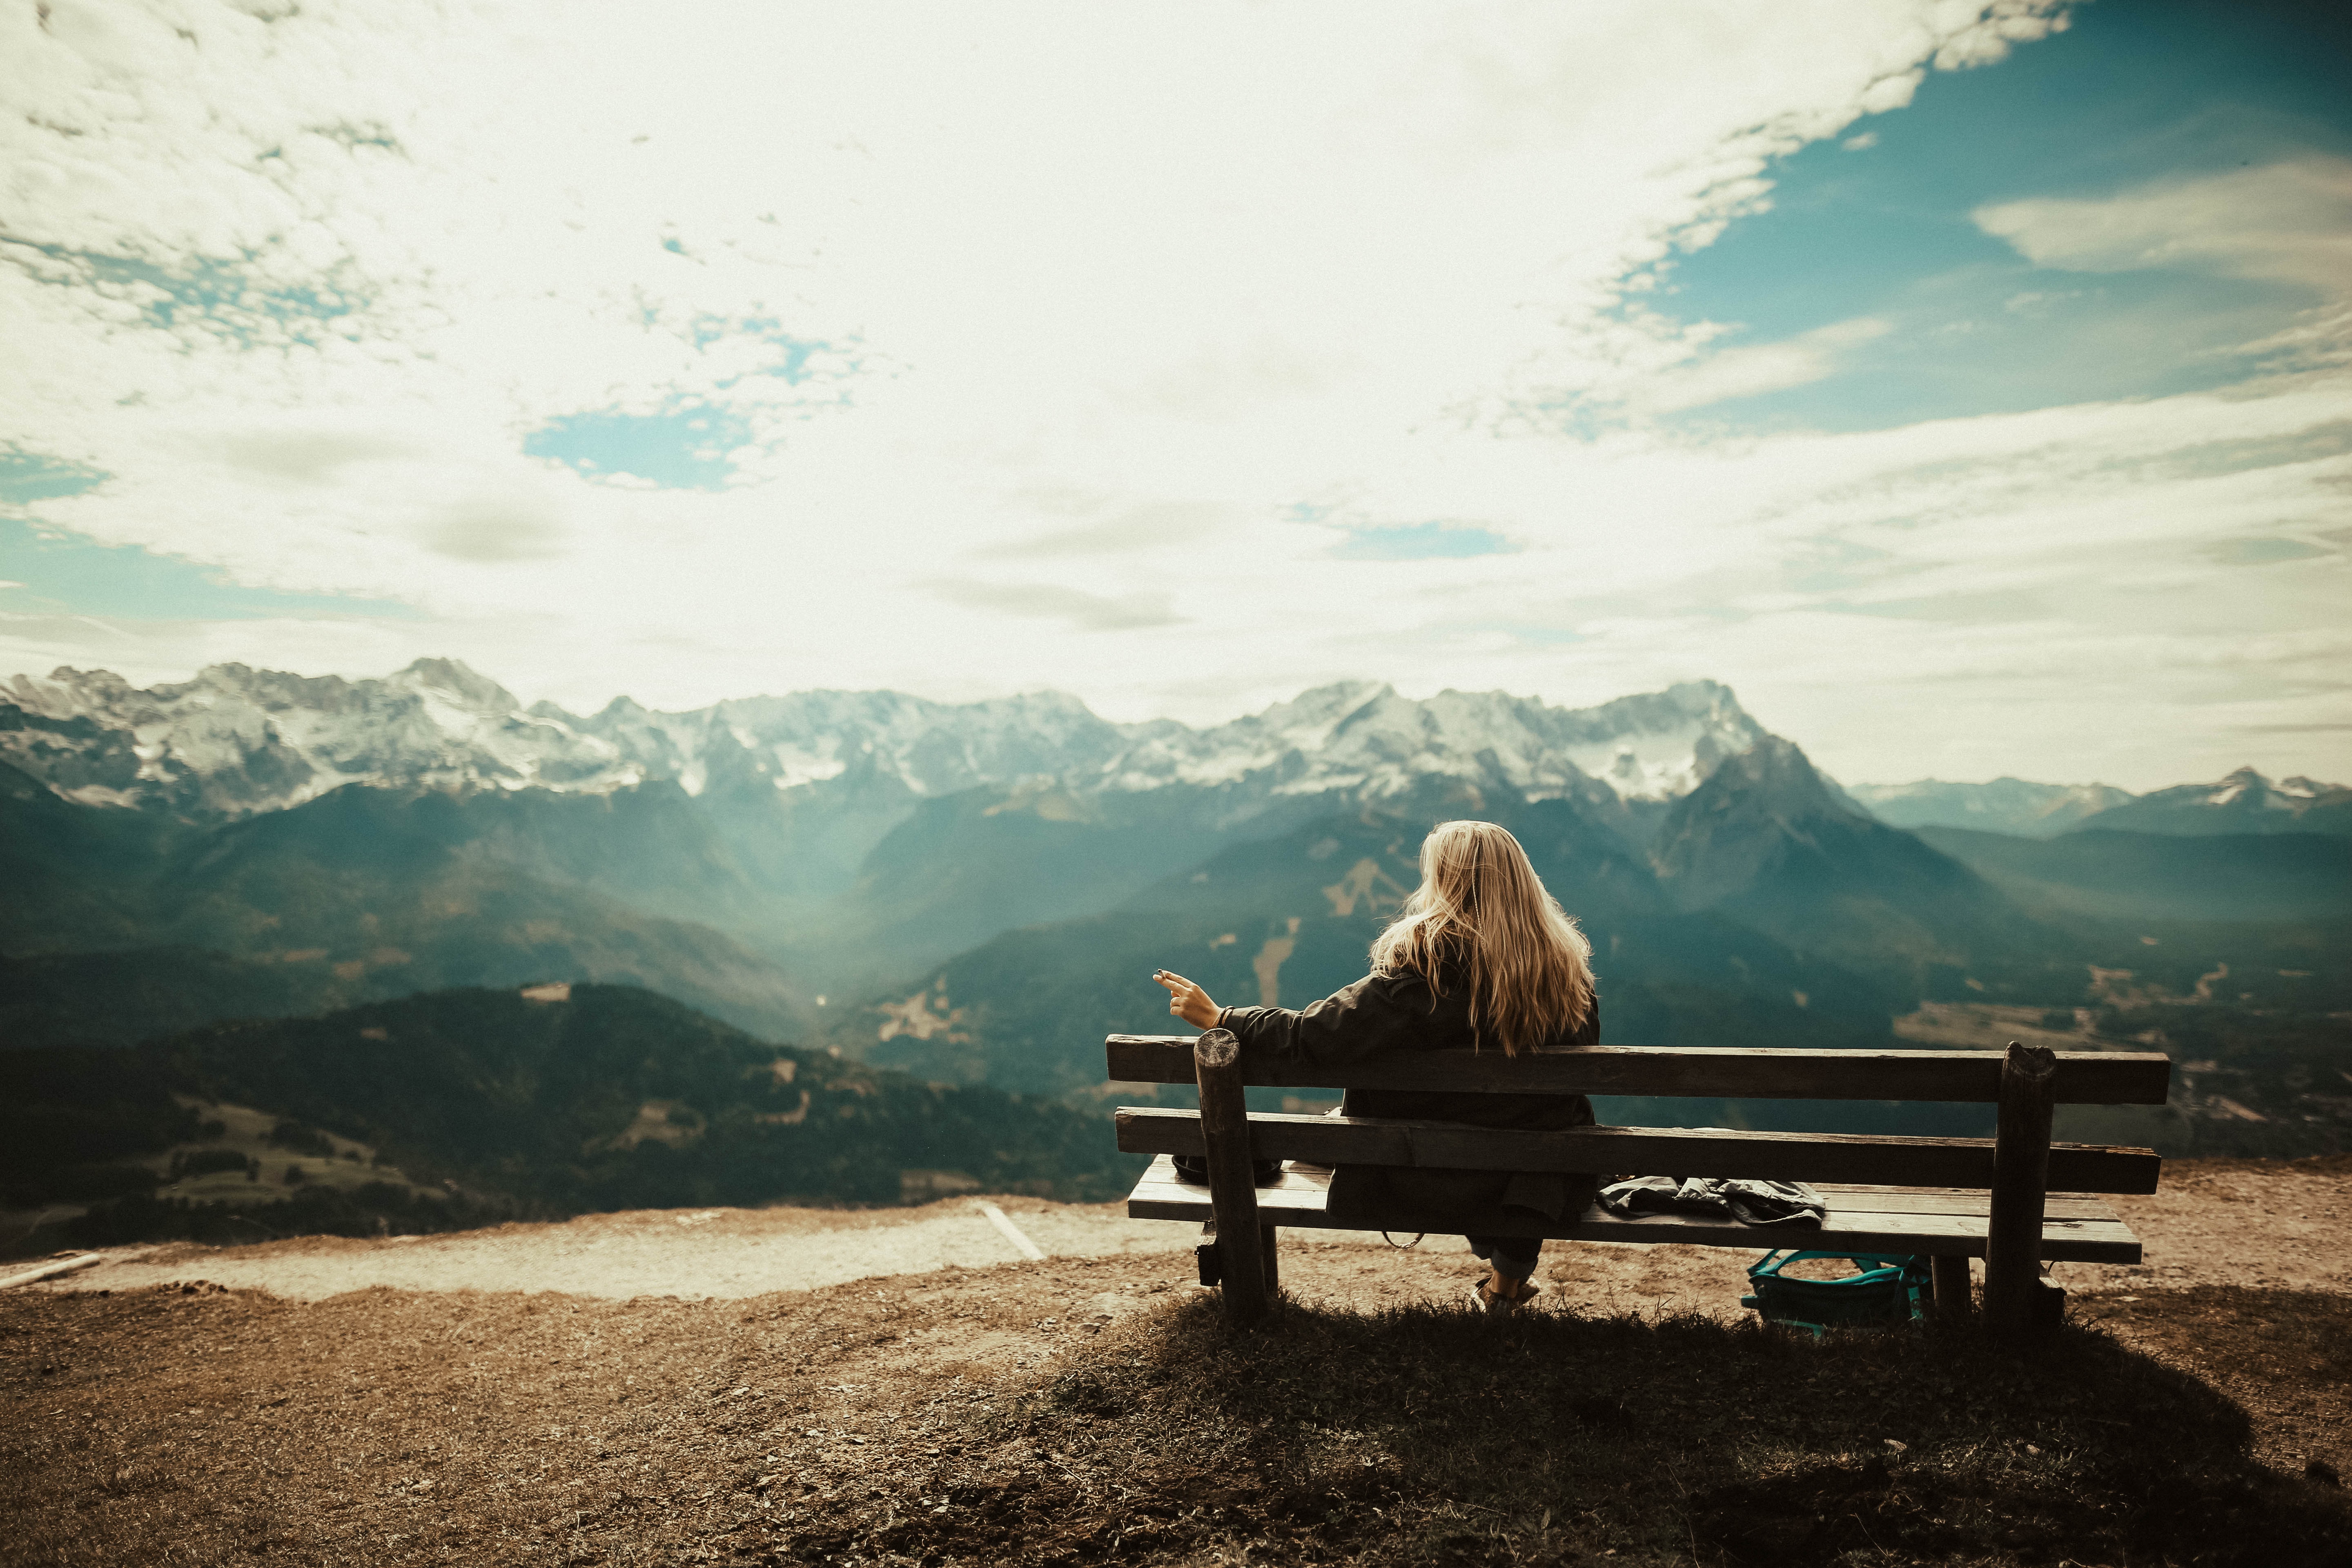
sky, nature, mountainous landforms, mountain, bench, cloud, atmosphere, mountain range, tree, sunlight, furniture, landscape, calm, hill station, sitting, adaptation, hill, horizon, photography, stock photography, Tints and shades, travel, table, plant, leisure, alps, lake, world, tourism